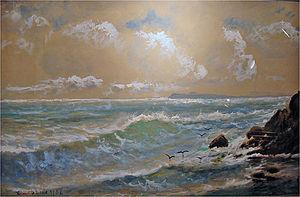
Edmund Darch Lewis, né le 17 octobre 1835 à Philadelphie dans l'état de la Pennsylvanie et décédé le 12 août 1910 dans la même ville aux États-Unis, est un peintre luministe de la Hudson River School, connu pour ces paysages.